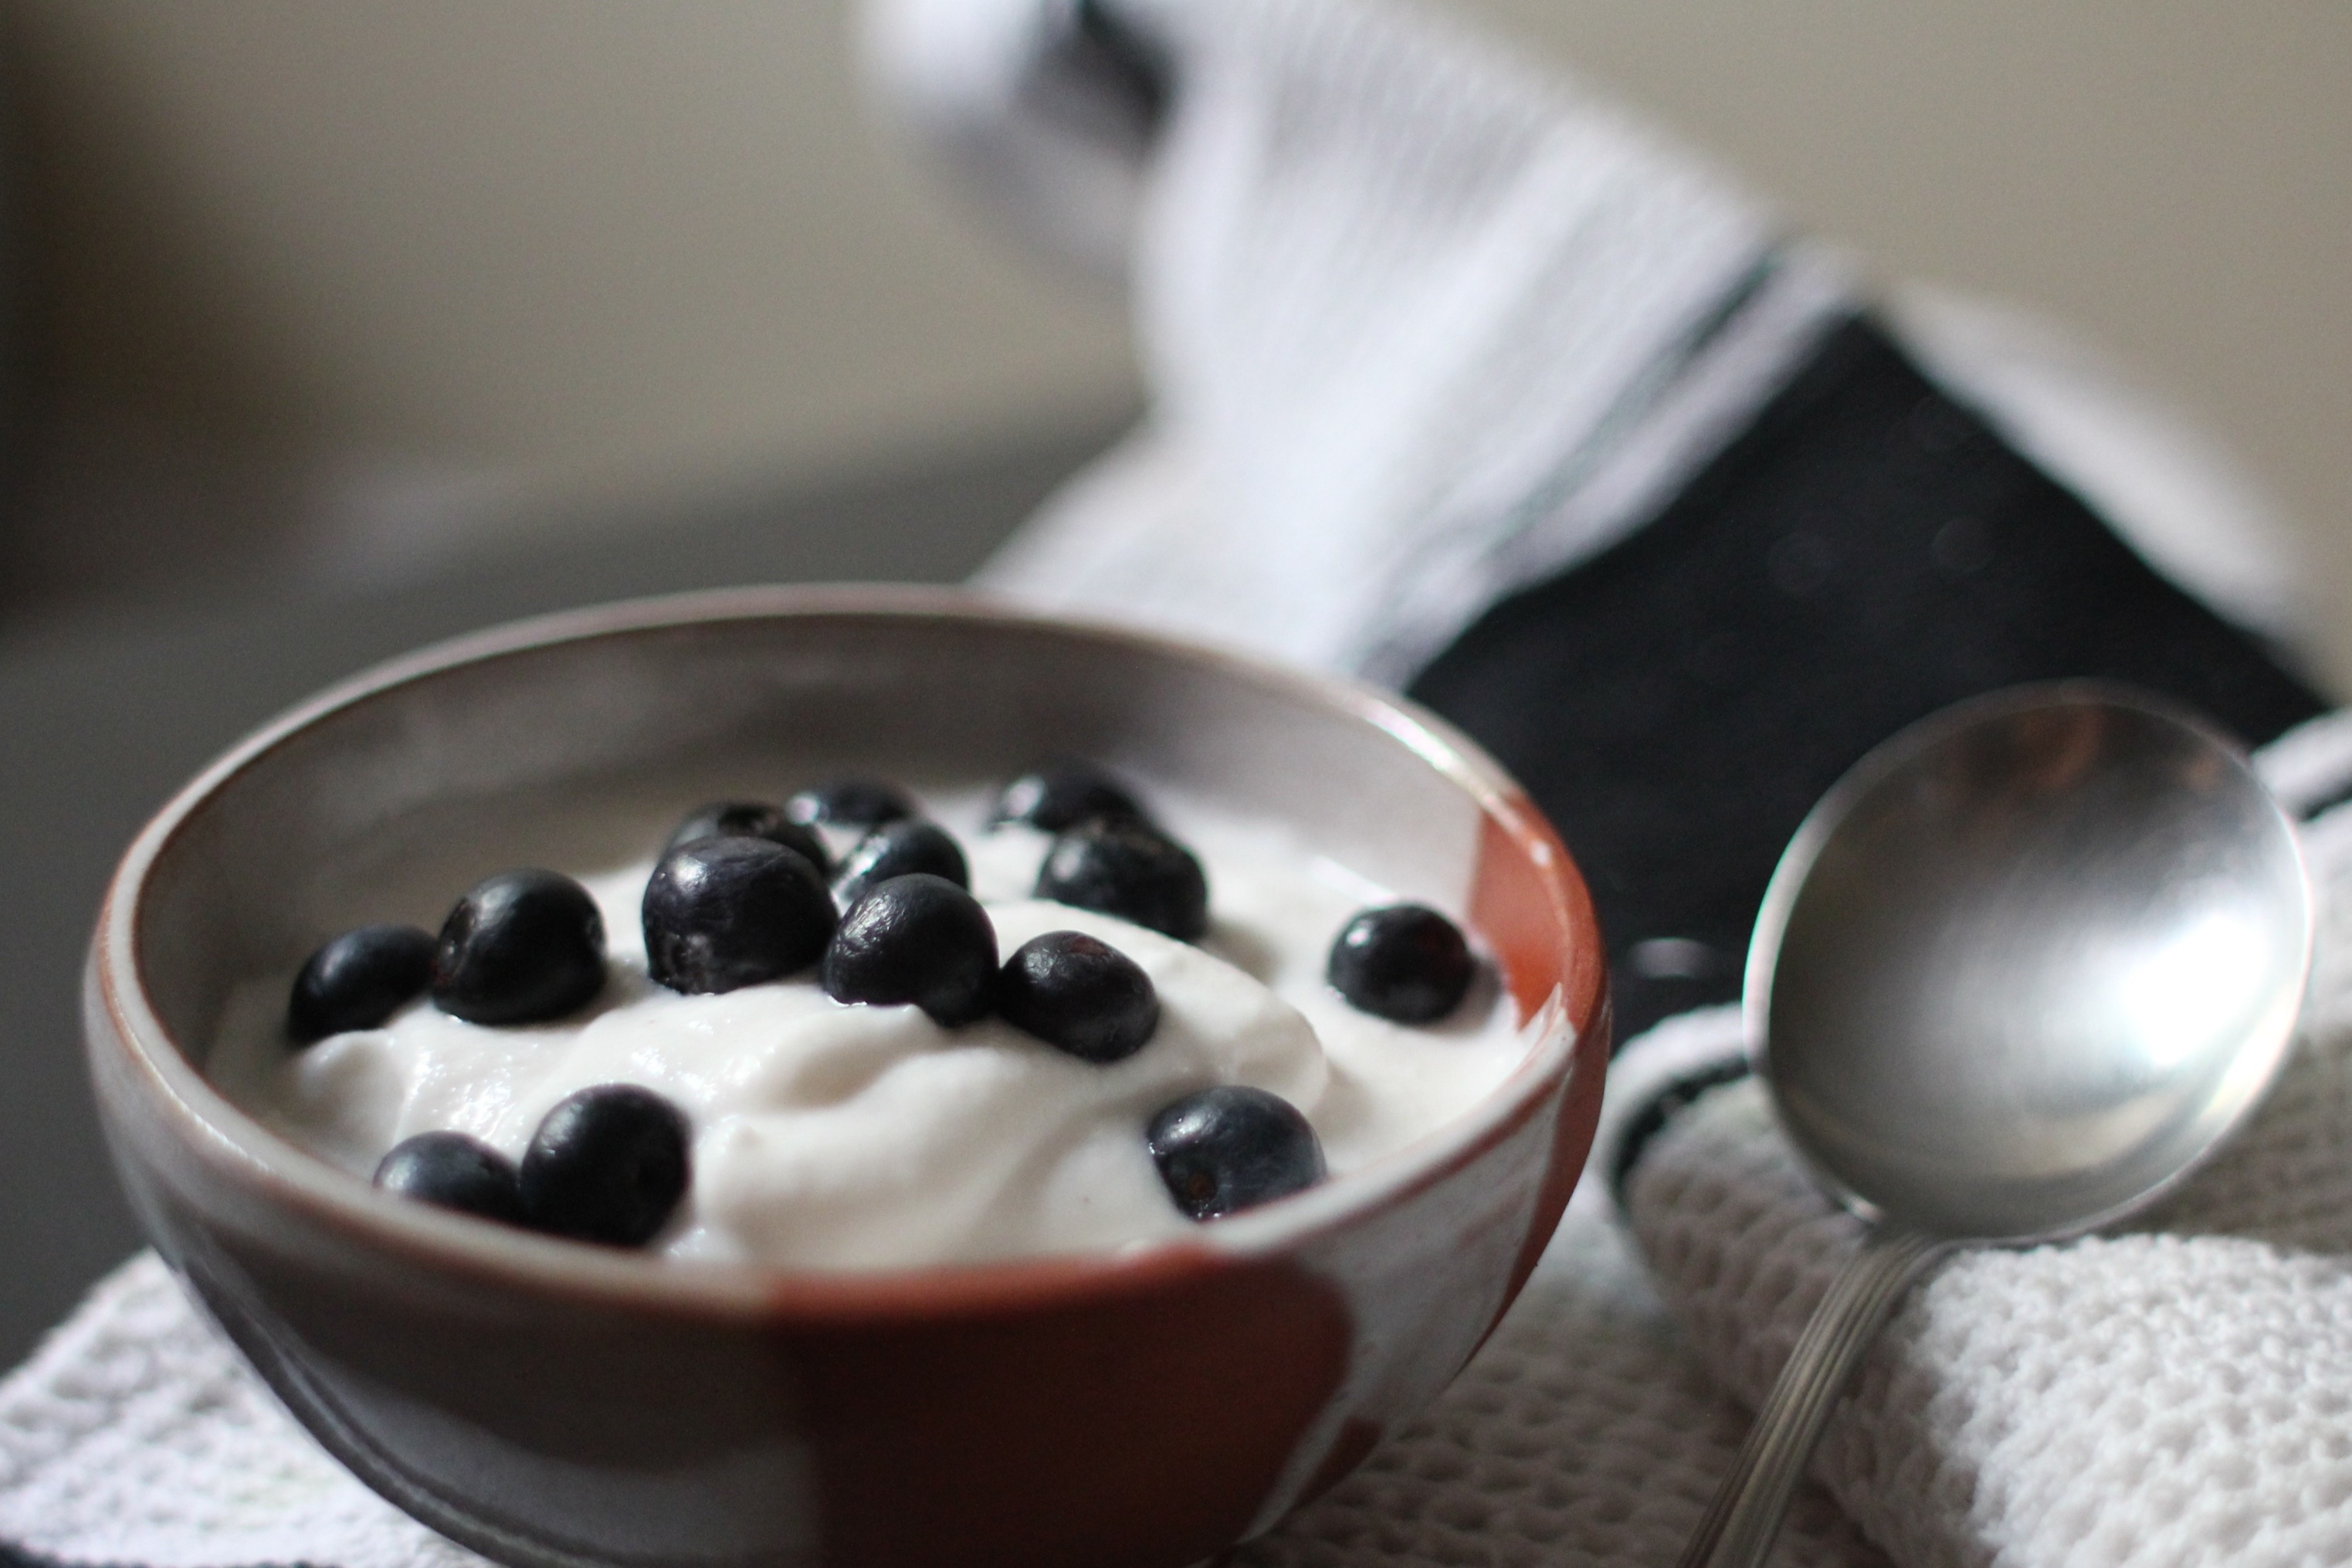
table, white, fruit, berry, bowl, dish, meal, food, green, ingredient, produce, natural, blueberry, fresh, drink, black, breakfast, juicy, cloth, healthy, snack, dessert, delicious, dairy product, spoon, freshness, yoghurt, vitamin, eating, yogurt, nutrition, silver, blueberries, vegan, vegetarian, refreshment, raw, soft, diet, organic, flavor, portion, joghurt